Marettimo

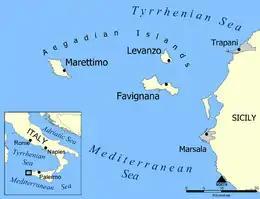
A map showing the Aegadian Islands. Marettimo is the westernmost island.

Marettimo (Sicilian: Marrètimu) is one of the Aegadian Islands in the Mediterranean Sea west of Sicily, Italy. It forms a part of the municipality ("comune") of Favignana in the Province of Trapani. It takes about an hour to reach the island from Trapani.